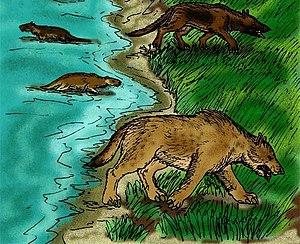
Les Mesonychia ou mésonychiens constituent un clade ou un ordre éteint de mammifères carnivores de taille moyenne à grande, ayant une apparence superficielle proche de celle des loups actuels. Ils ont vécu au début du Cénozoïque, du Paléocène inférieur à l'Oligocène inférieur, il y a environ entre 63 et 28 Ma.